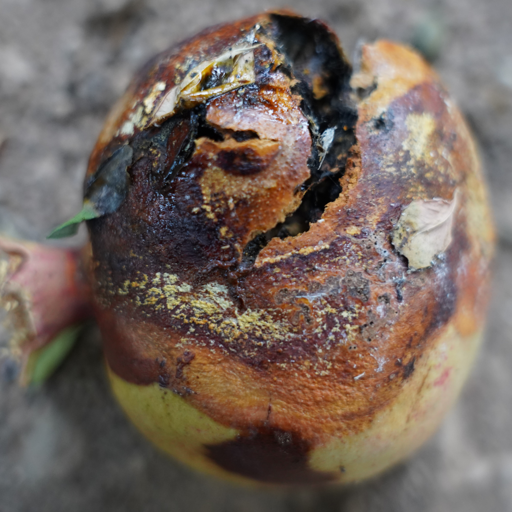
Label: Ectomyelois ceratoniae